David Quessenberry

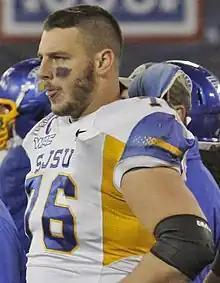
Quessenberry at the 2012 Military Bowl

Having no scholarship offers out of high school, Quessenberry met a San Jose State assistant coach who was recruiting a teammate. Quessenberry later walked-on to the Spartans football team at San Jose State University in 2008 and redshirted that year to bulk up from his 235-pound weight. He would go on to play in 50 games for the Spartans with 38 starts. As a freshman in 2009 under coach Dick Tomey, Quessenberry played in all 12 games mostly on special teams and was a reserve at offensive tackle and tight end.